Morrigan (Dragon Age)

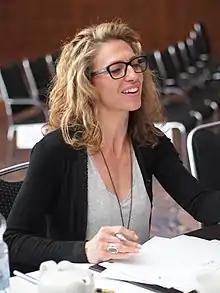

In his review of "Dragon Age: Origins", Dave Snider of "Giant Bomb" noted that while the game features superb voice acting all around, Claudia Black's performance as Morrigan stole the show. "GameRevolution" regarded her as "one of the most brilliant creations to come out of the "Dragon Age" series since it began in 2009", with Black's performance being praised for adding "an elegant touch to her crass cynical demeanor and the mystery of her motivations".